List of mammals of South Dakota

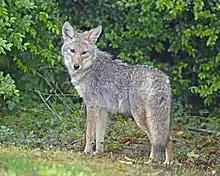
The coyote is the state animal of South Dakota

This list of mammals of South Dakota includes species native to the U.S. state of South Dakota. Three species that are extirpated from the state are the mountain goat, gray wolf, and grizzly bear. The state consists of 86 species that live and formerly inhabited South Dakota.